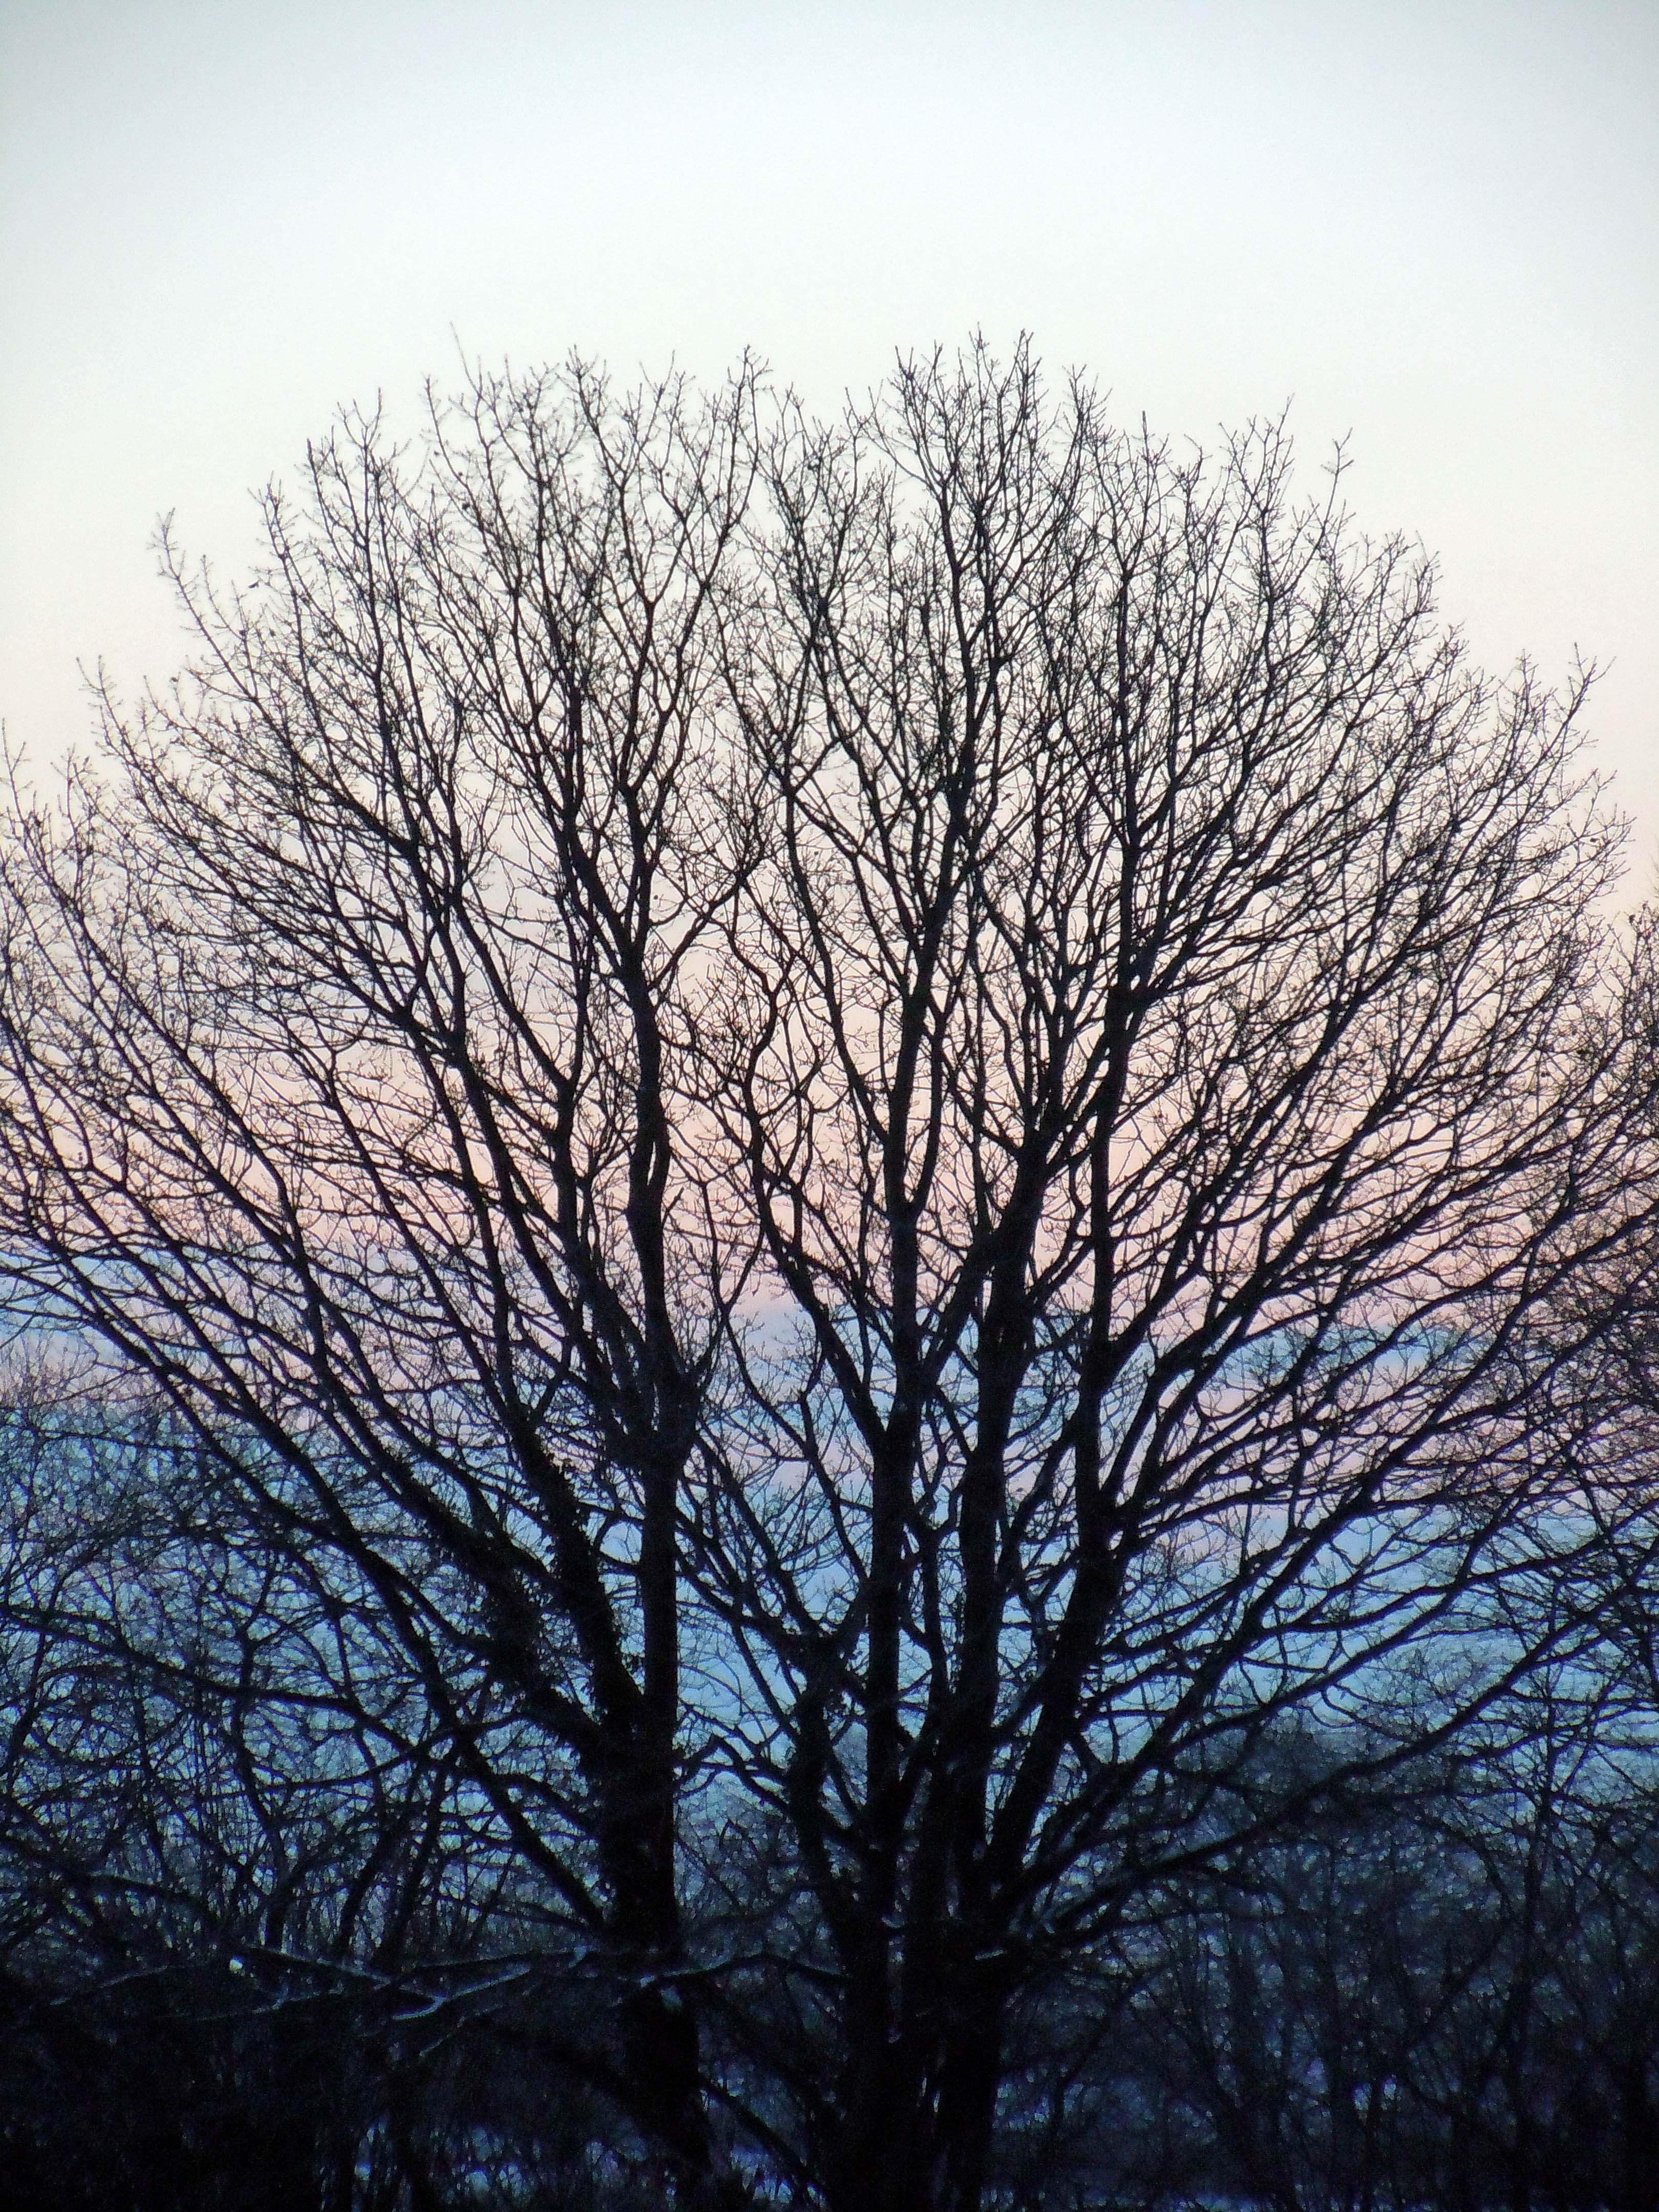
tree, nature, branch, snow, winter, cloud, plant, sky, sunrise, sunlight, morning, leaf, flower, frost, dawn, season, atmospheric phenomenon, woody plant